John Miller (botanical illustrator)

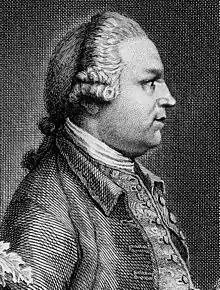
Self-portrait of Miller, reproduced by C. F. Maillet

John Miller (1715–c.1792), also known as Johann Sebastian Müller, was a German engraver and botanist active in London. Born in Nuremberg, he trained under Johann Christoph Weigel and came to England in 1744 with his brother Tobias–an engraver of architecture–and lived there the rest of his life. He worked with Philip Miller of Chelsea Physic Garden. He signed his early works J. S. Müller or J. S. Miller, but after 1760 used the signature of John Miller. His works included a 20-part series "Illustratio Systematis Sexualis Linnaei" (Illustration of the Sexual System of Linnaeus), which helped popularize the work of Carl Linnaeus to English readers. He also produced collaborative works such as "Botanical Tables" (1785), with John Stuart, 3rd Earl of Bute. Furthermore, he painted landscapes, which, as well as some of his engravings, he exhibited with the Society of Arts and at the Royal Academy from 1762 to 1788. He was twice married, and had in all twenty-seven children: two of his sons, John Frederick Miller and James Müller or Miller, also became known as illustrators.